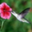
Label: bird